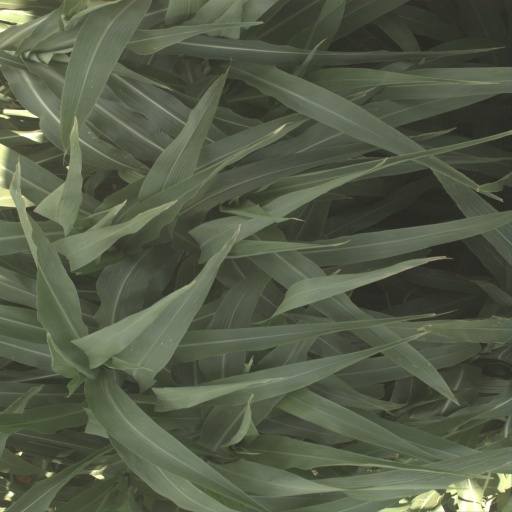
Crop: sorghum